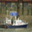
Label: ship